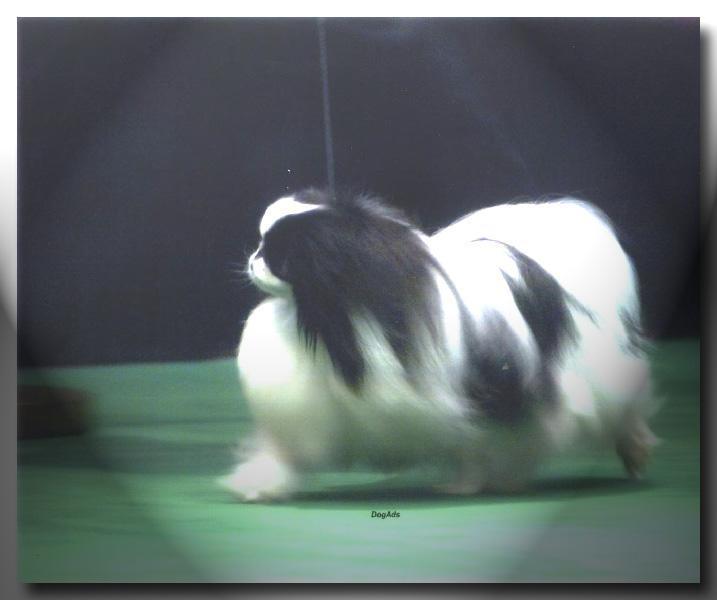
Japanese_spaniel